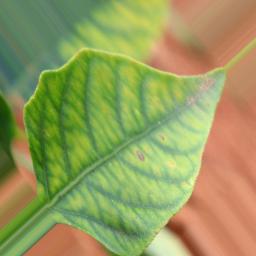
Label: nutritional